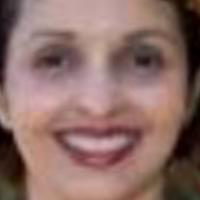
Age group: age 31-40